Lieutenant Kijé (Prokofiev)

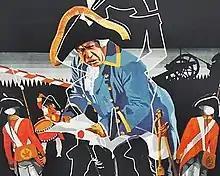
From the film advertising poster

Sergei Prokofiev's Lieutenant Kijé ("Poruchik Kizhe") music was originally written to accompany the film of the same name, produced by the Belgoskino film studios in Leningrad in 1933–34 and released in March 1934. It was Prokofiev's first attempt at film music, and his first commission.